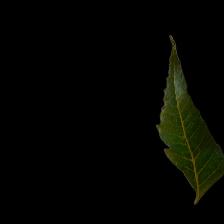
Plant: Neem